Hélène Breschand

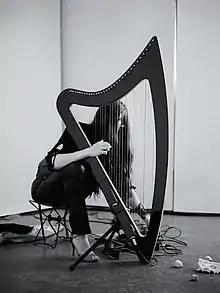
2017

She was born to the painters Thérèse Boucraut and Maurice Breschand in Paris. Her brother is the director Jean Breschand. She is the niece of singers Jacqueline and Roger Leroy.